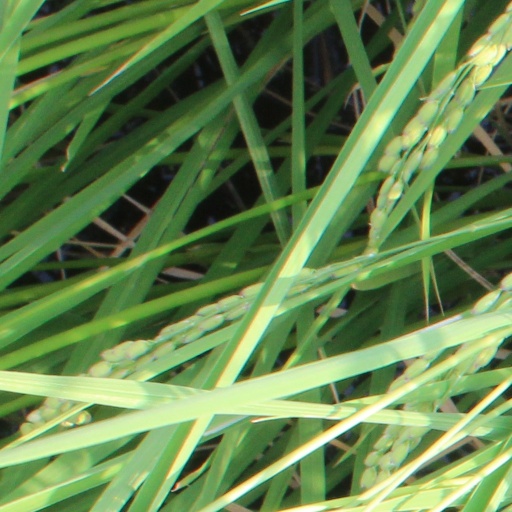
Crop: rice